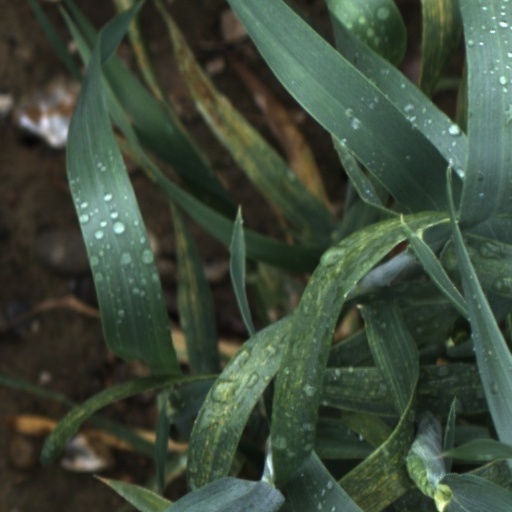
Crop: wheat